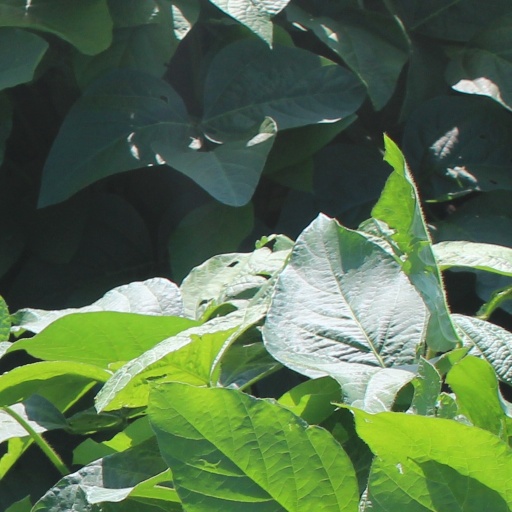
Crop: soybean